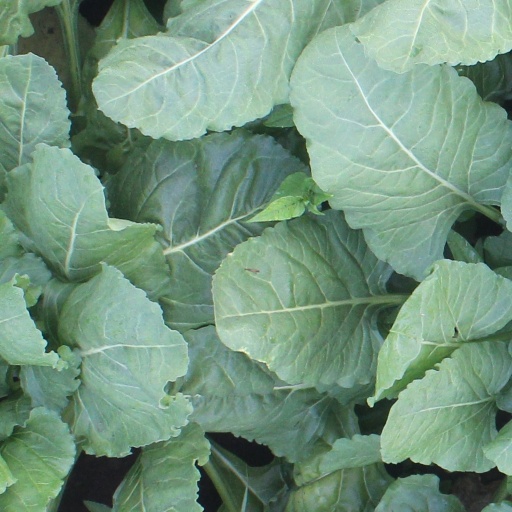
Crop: sugar beet